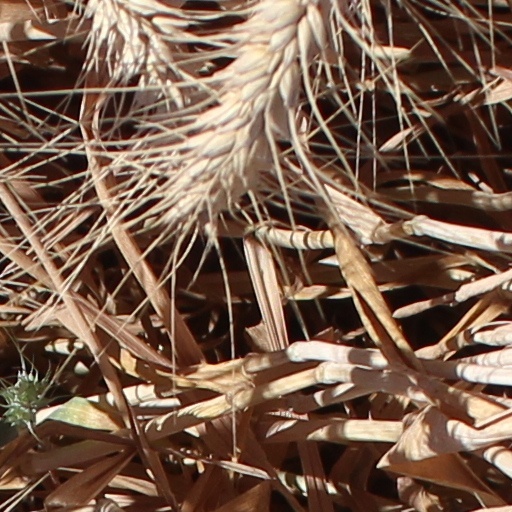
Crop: wheat